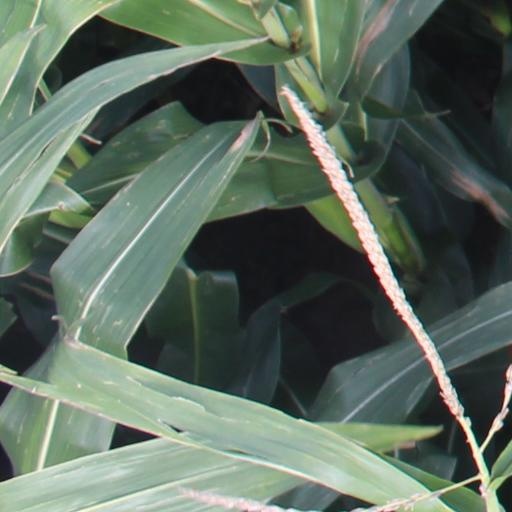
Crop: maize; corn